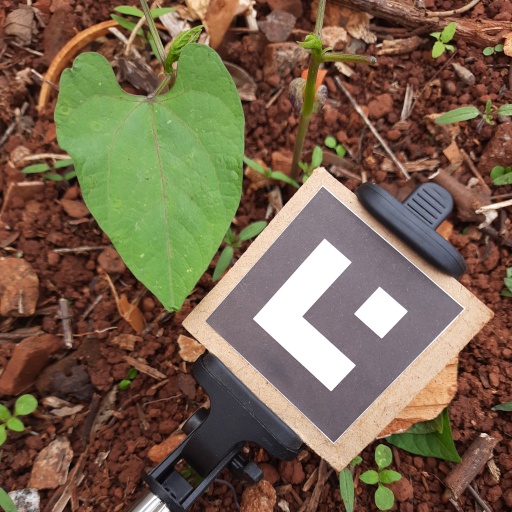
Observations: wavy surface, no eating holes, under shade